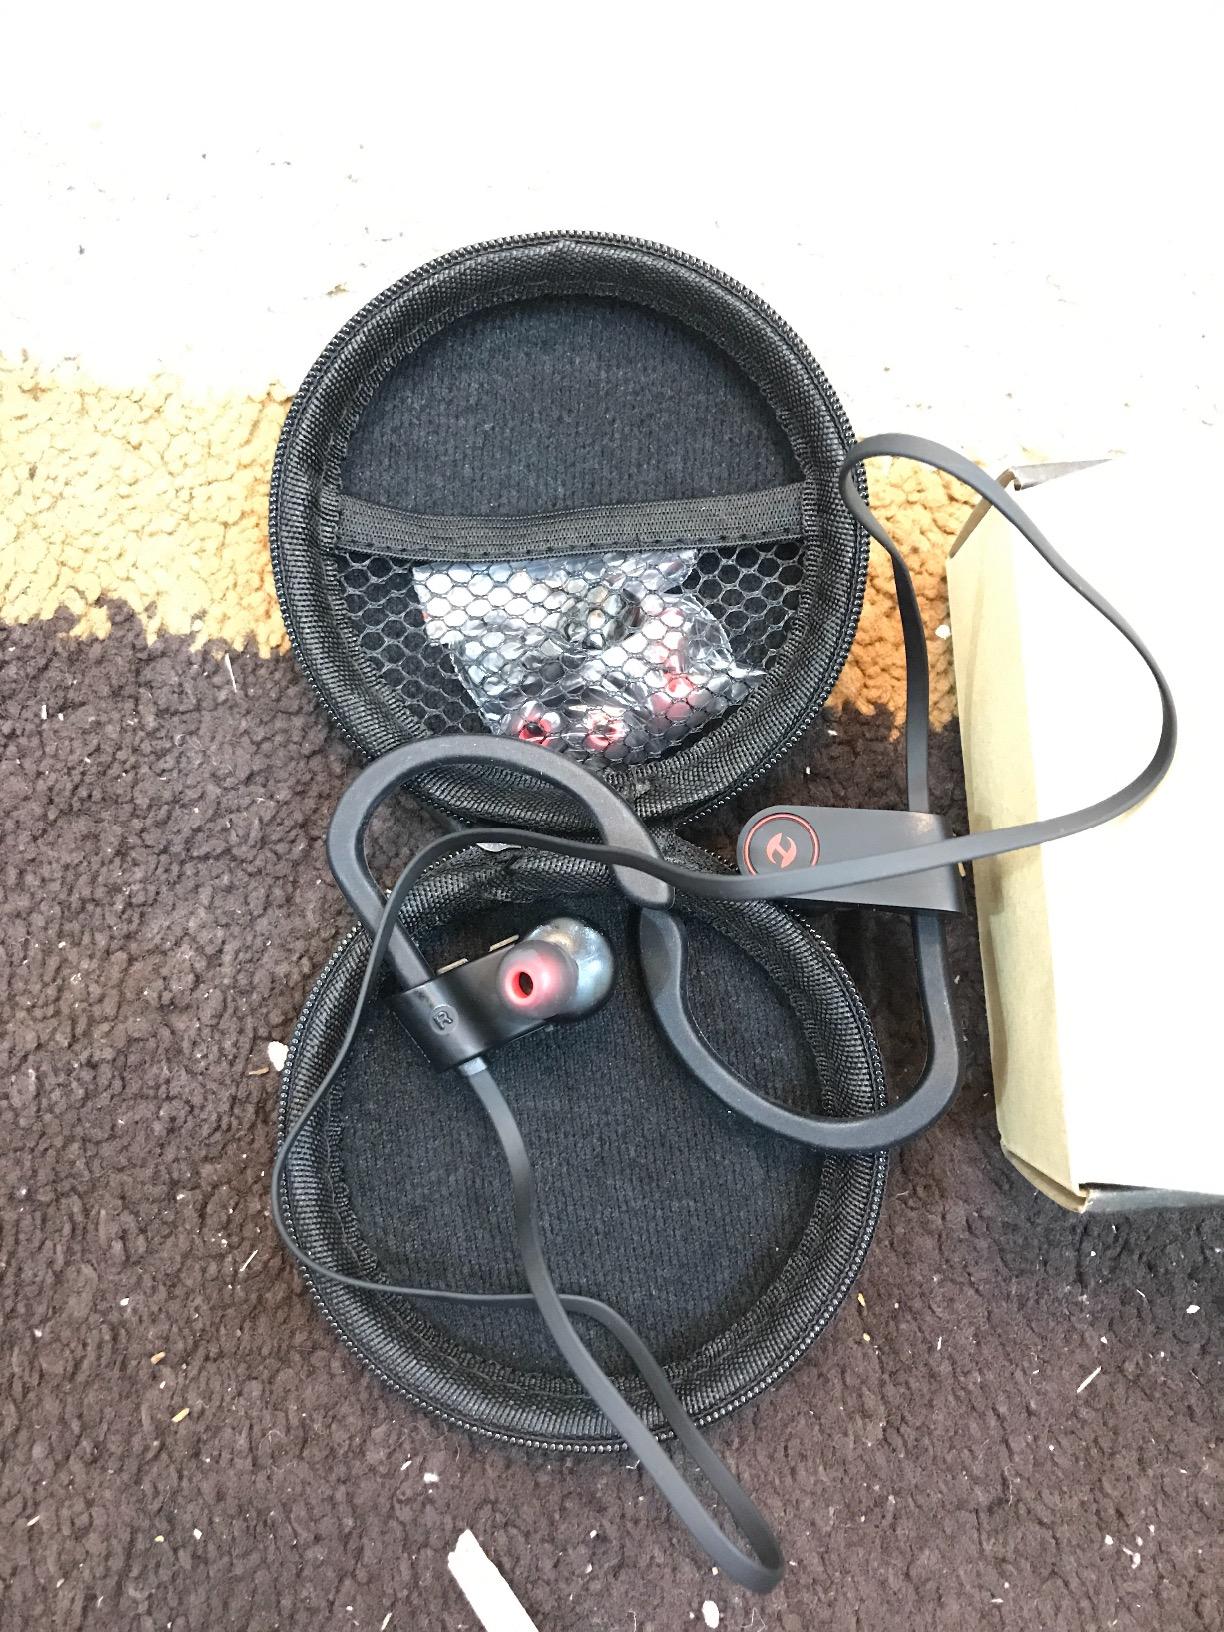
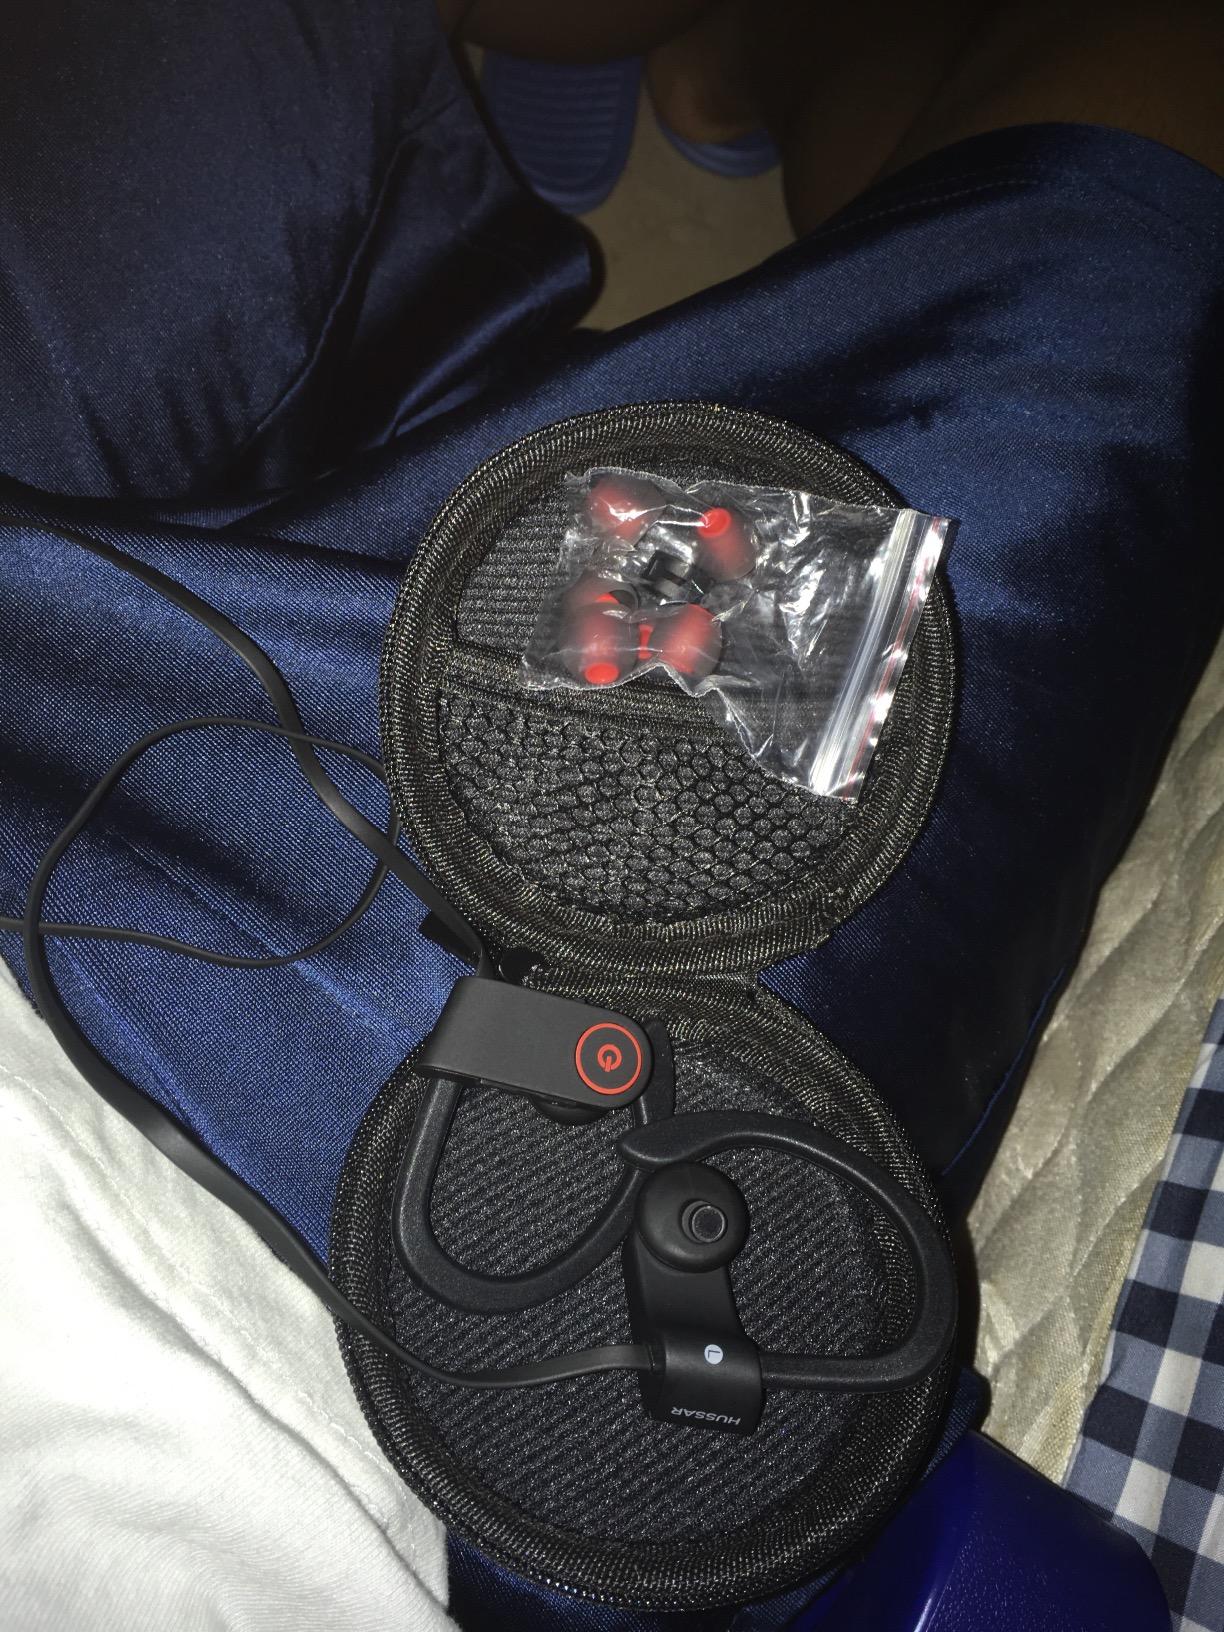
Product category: headphones
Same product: yes